Molly Meldrum

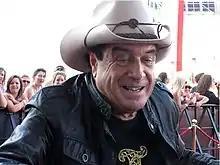
Meldrum at Acer Arena, ARIA Awards, 2009

In September 2006, Meldrum's interview with Prince Charles on "Countdown" was listed at No. 41 in "TV Week"s "Top 50 most memorable moments on Australian television" list. He made cameo appearances in "Remembering Nigel" (2007) and "Ricky! The Movie" (2010). Meldrum is listed as co-author of Jeff Jenkins' 2007 book, "Molly Meldrum Presents 50 Years of Rock in Australia", where he provided comments on various Australian rock acts from 1958 to 2007. During September and October 2009, Meldrum appeared in "Hey Hey Its Saturday" reunion specials on the Nine Network despite working for the rival Seven Network.